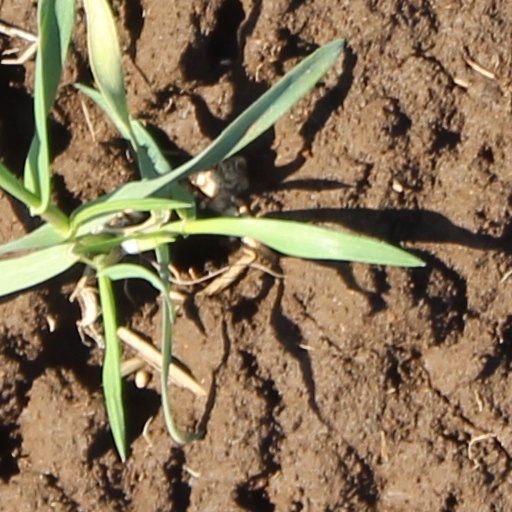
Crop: wheat